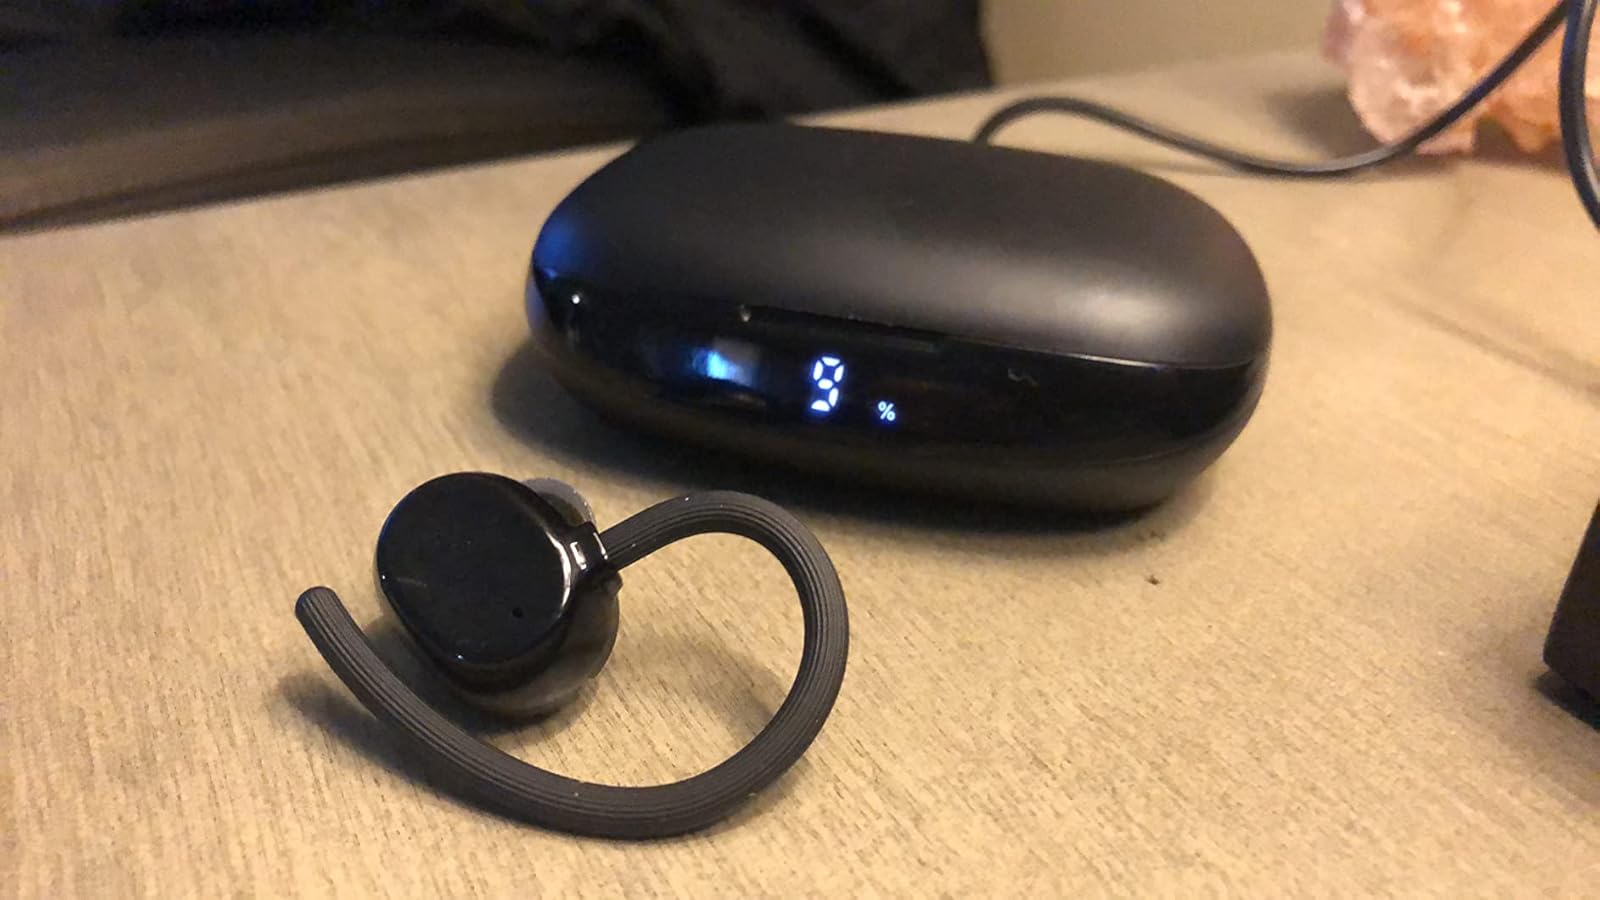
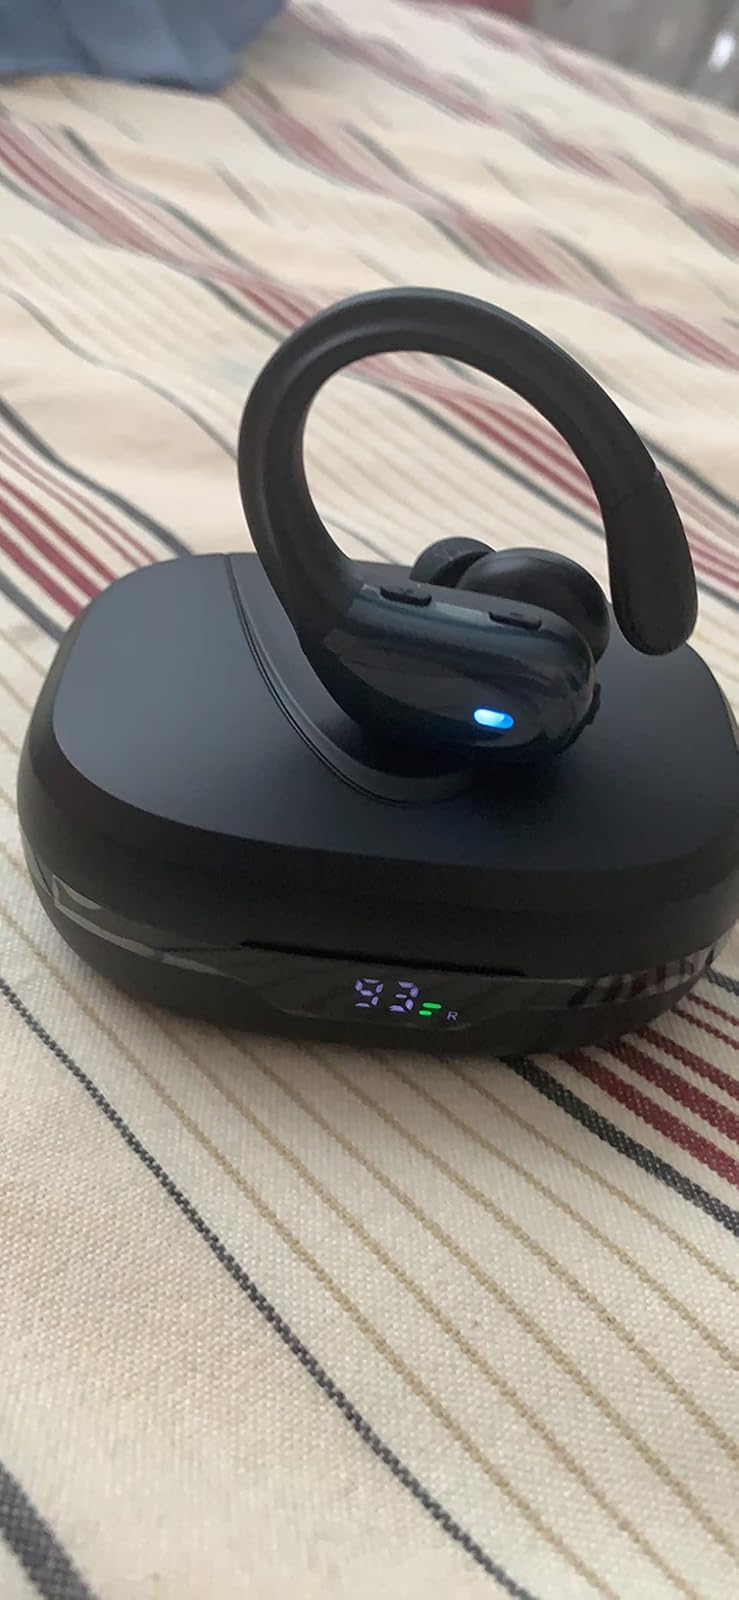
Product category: earbuds
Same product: no